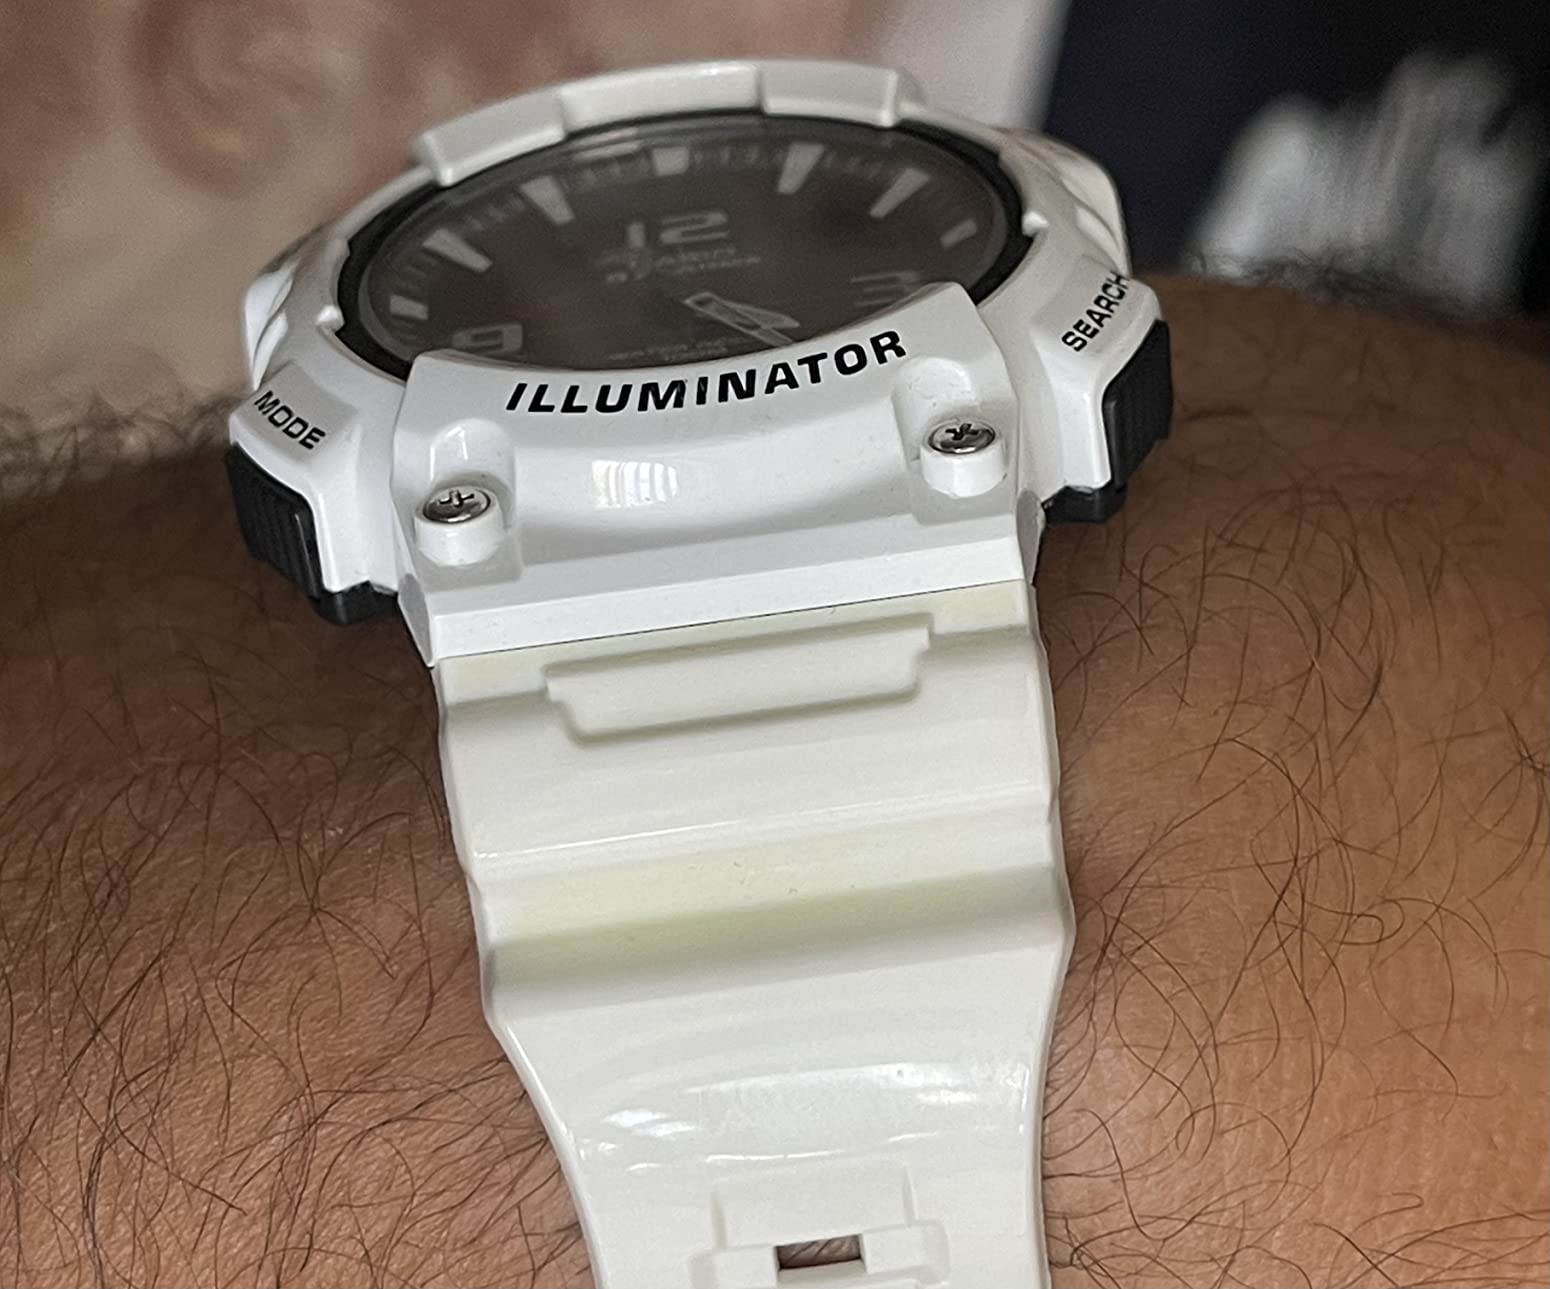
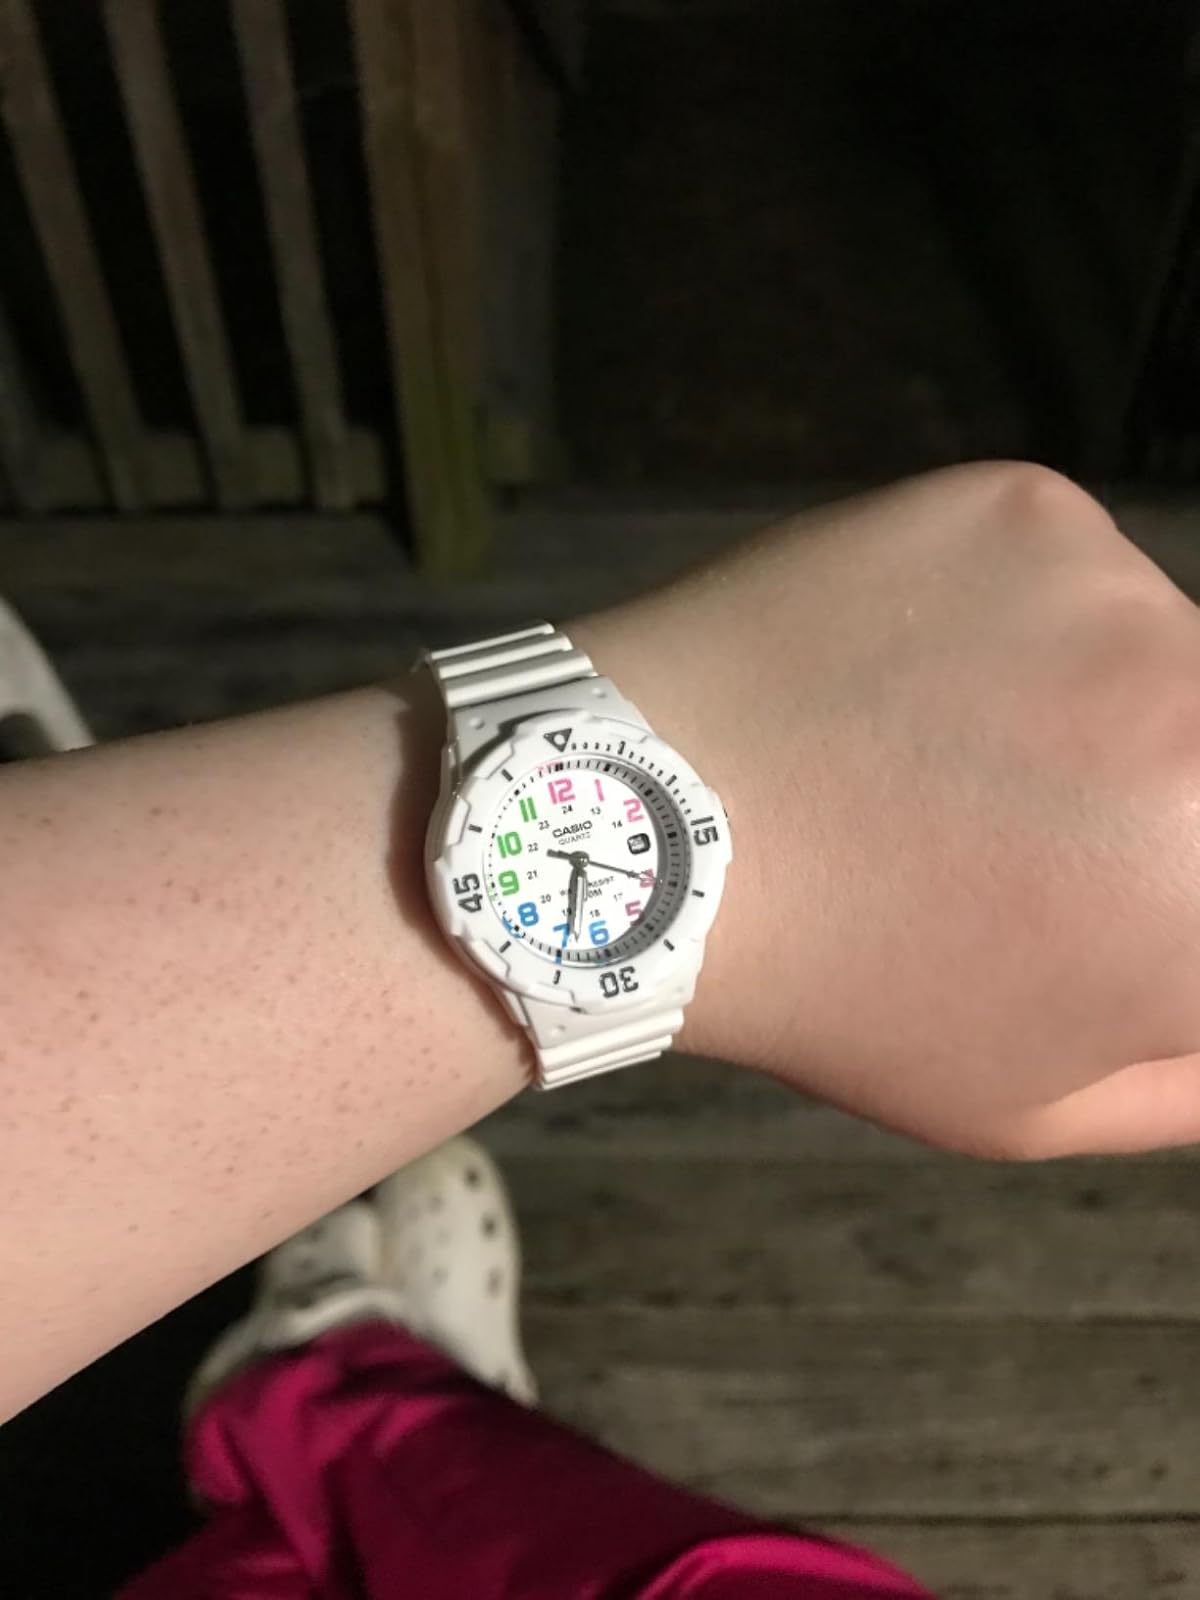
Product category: accessories_watch
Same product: no